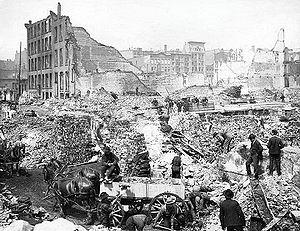
Le grand incendie de 1904 est un incendie qui détruisit une grande partie du centre-ville de Toronto le 19 avril 1904.